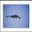
Label: airplane